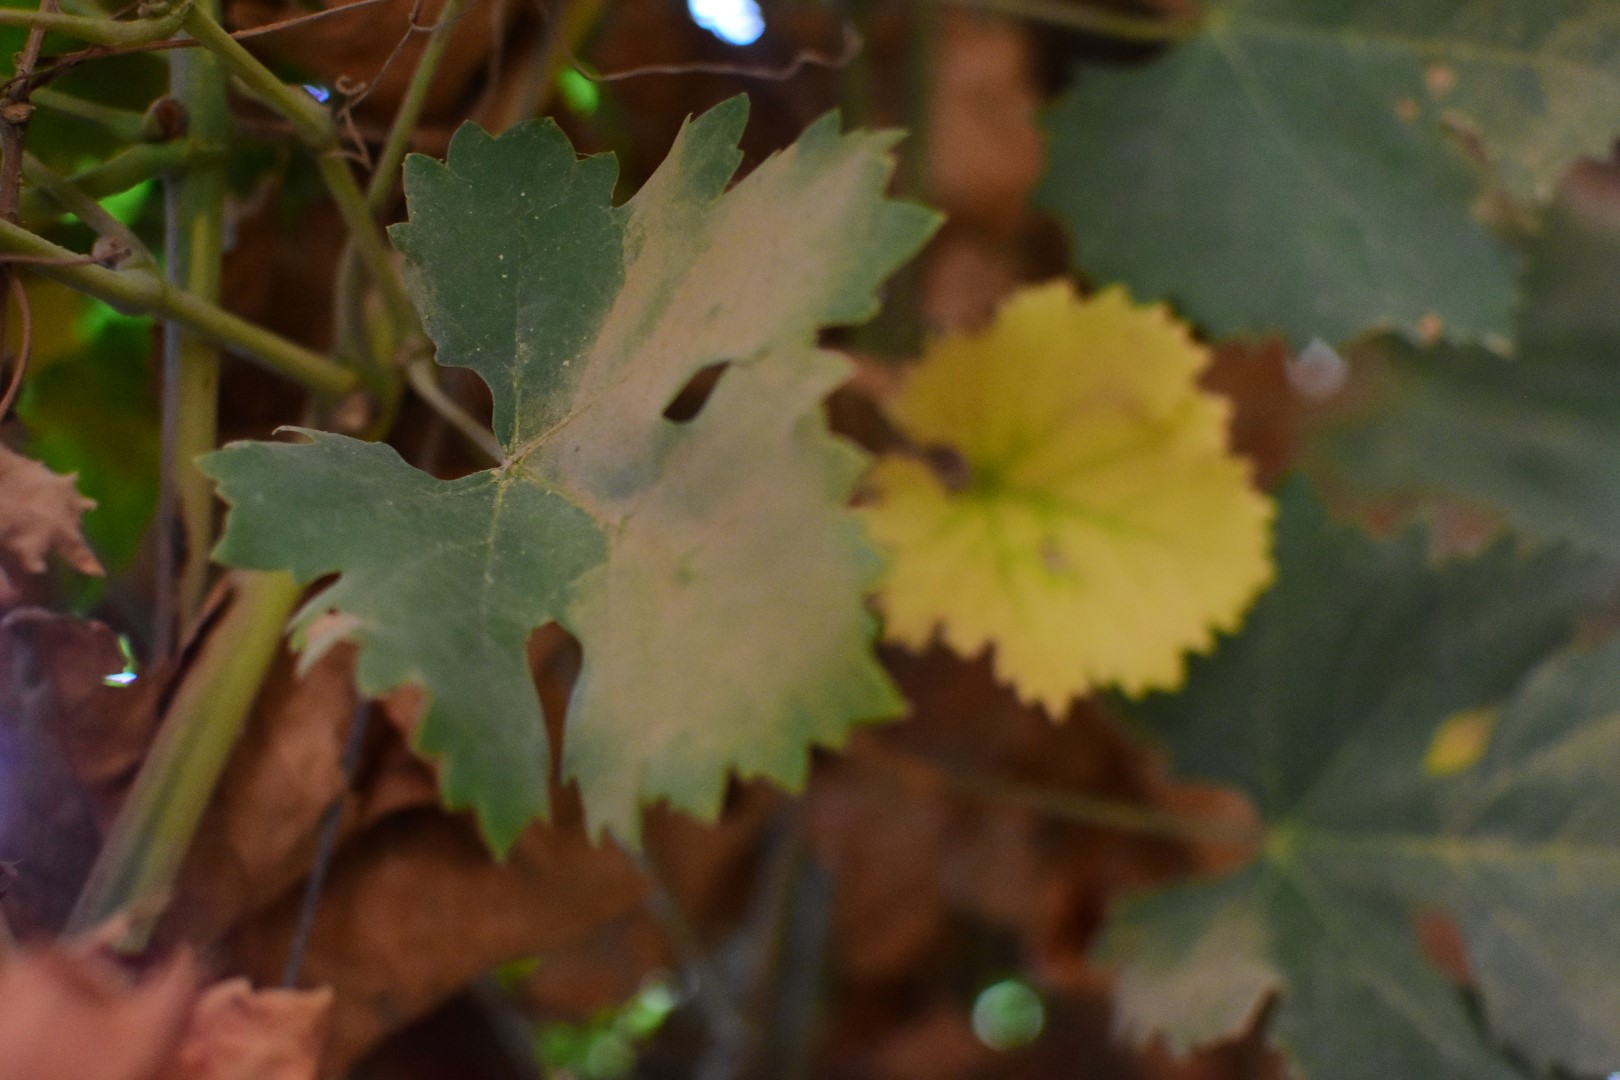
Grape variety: Aswud Balad